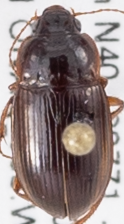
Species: Amara quenseli
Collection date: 2018-09-25
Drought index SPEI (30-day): -2.09
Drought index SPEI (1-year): -2.09
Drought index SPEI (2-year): -0.926